Answer in natural language. Where is beautiful wall painting (marked A) with respect to brown wooden chair (marked B)? Choose between the following options: right or left
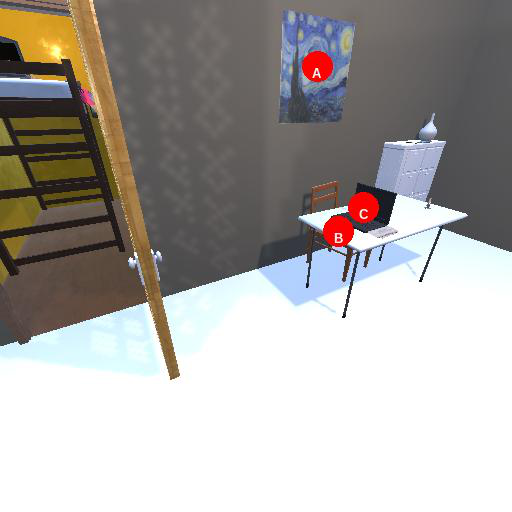
<answer>left</answer>